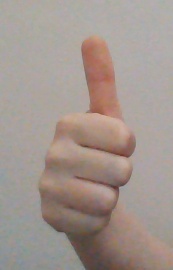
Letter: aleff